Pensacola Christian College

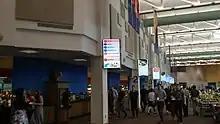
Four Winds, the main dining facility

PCC policies govern many aspects of the students' lives, including dress, hairstyles, cleanliness of residence hall rooms, styles of music, borrowing, off-campus employment, and Internet access. For example, "All students are expected to dress modestly, in conservative fashions and ... men are not to wear effeminate hairstyles or apparel."